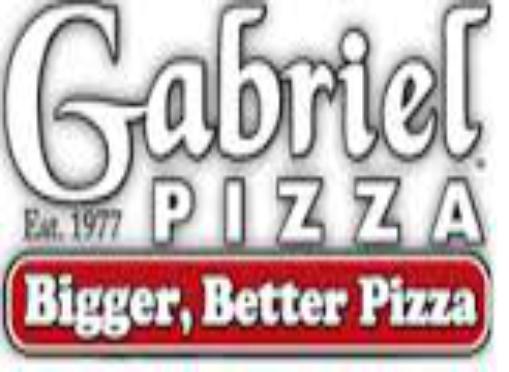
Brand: Gabriel Pizza
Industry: Food